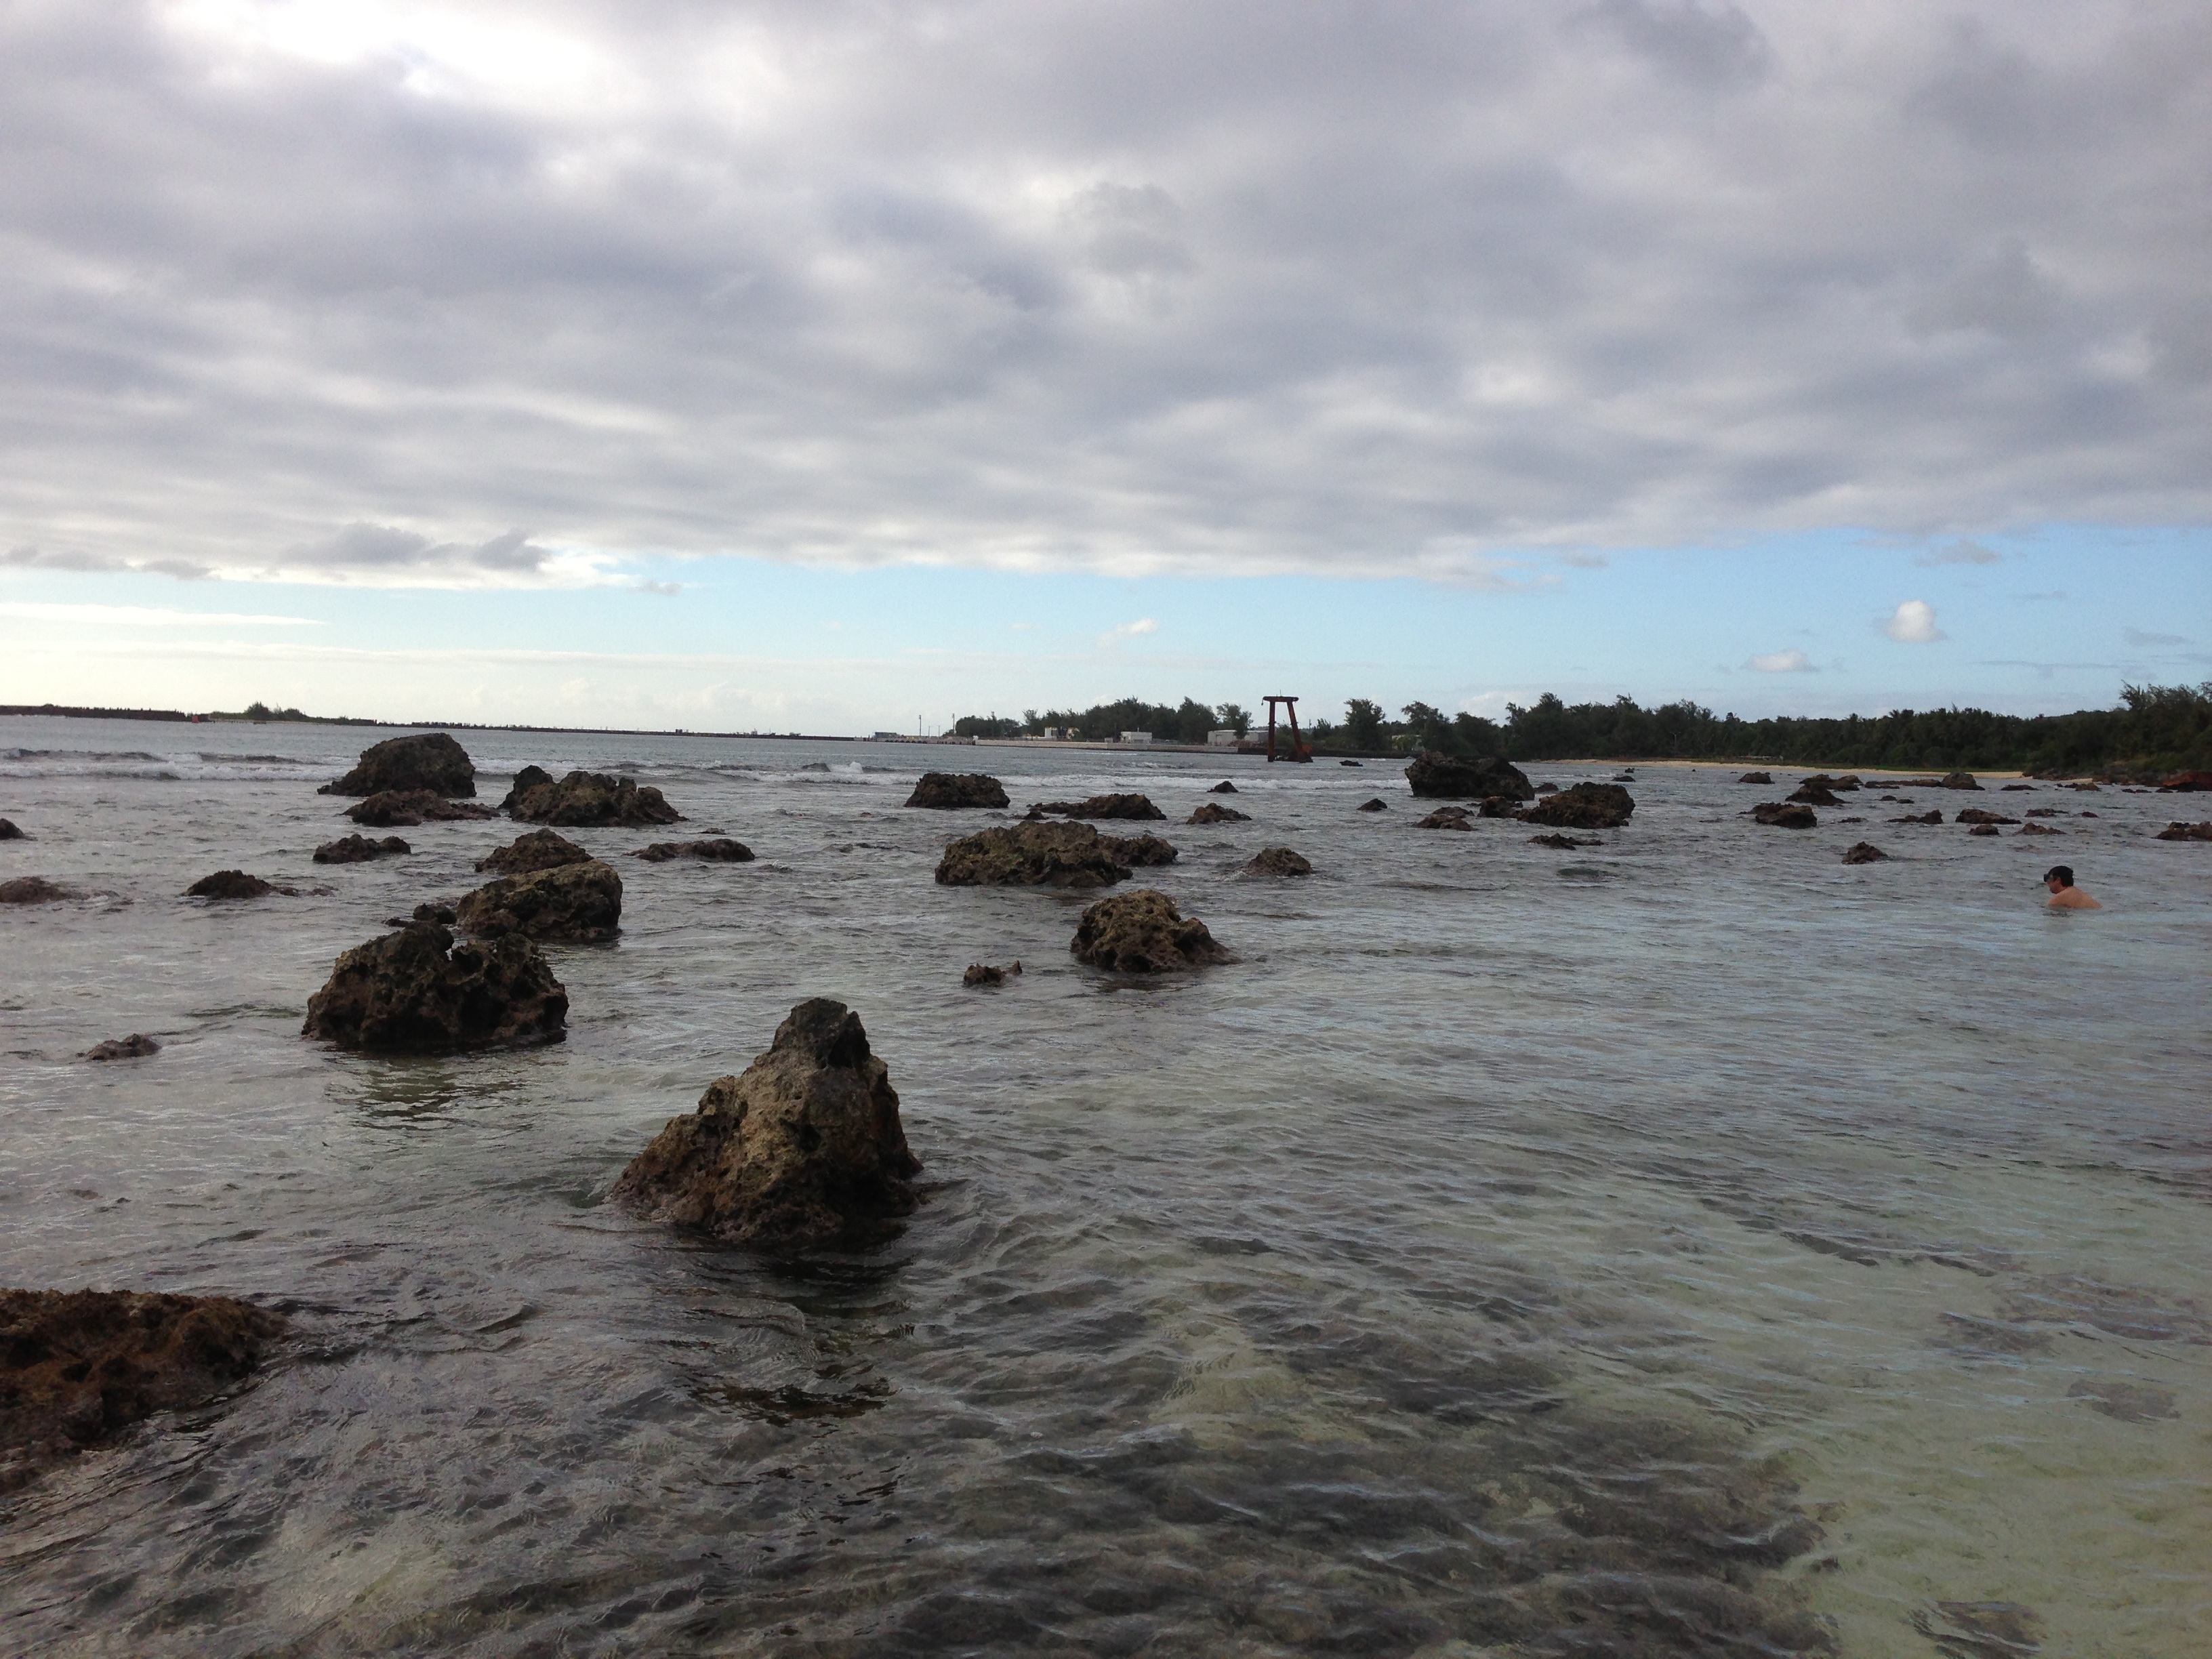
beach, sea, coast, water, sand, rock, ocean, cloud, white, shore, wave, pattern, cove, red, bay, asia, material, world, body of water, south, place, prison, marble, wwii, history, tanks, pacific, habitat, cape, volcanic, saipan, guam, washed, mudflat, natural environment, wind wave, tinian, cnmi, rota, amelia, earhardt